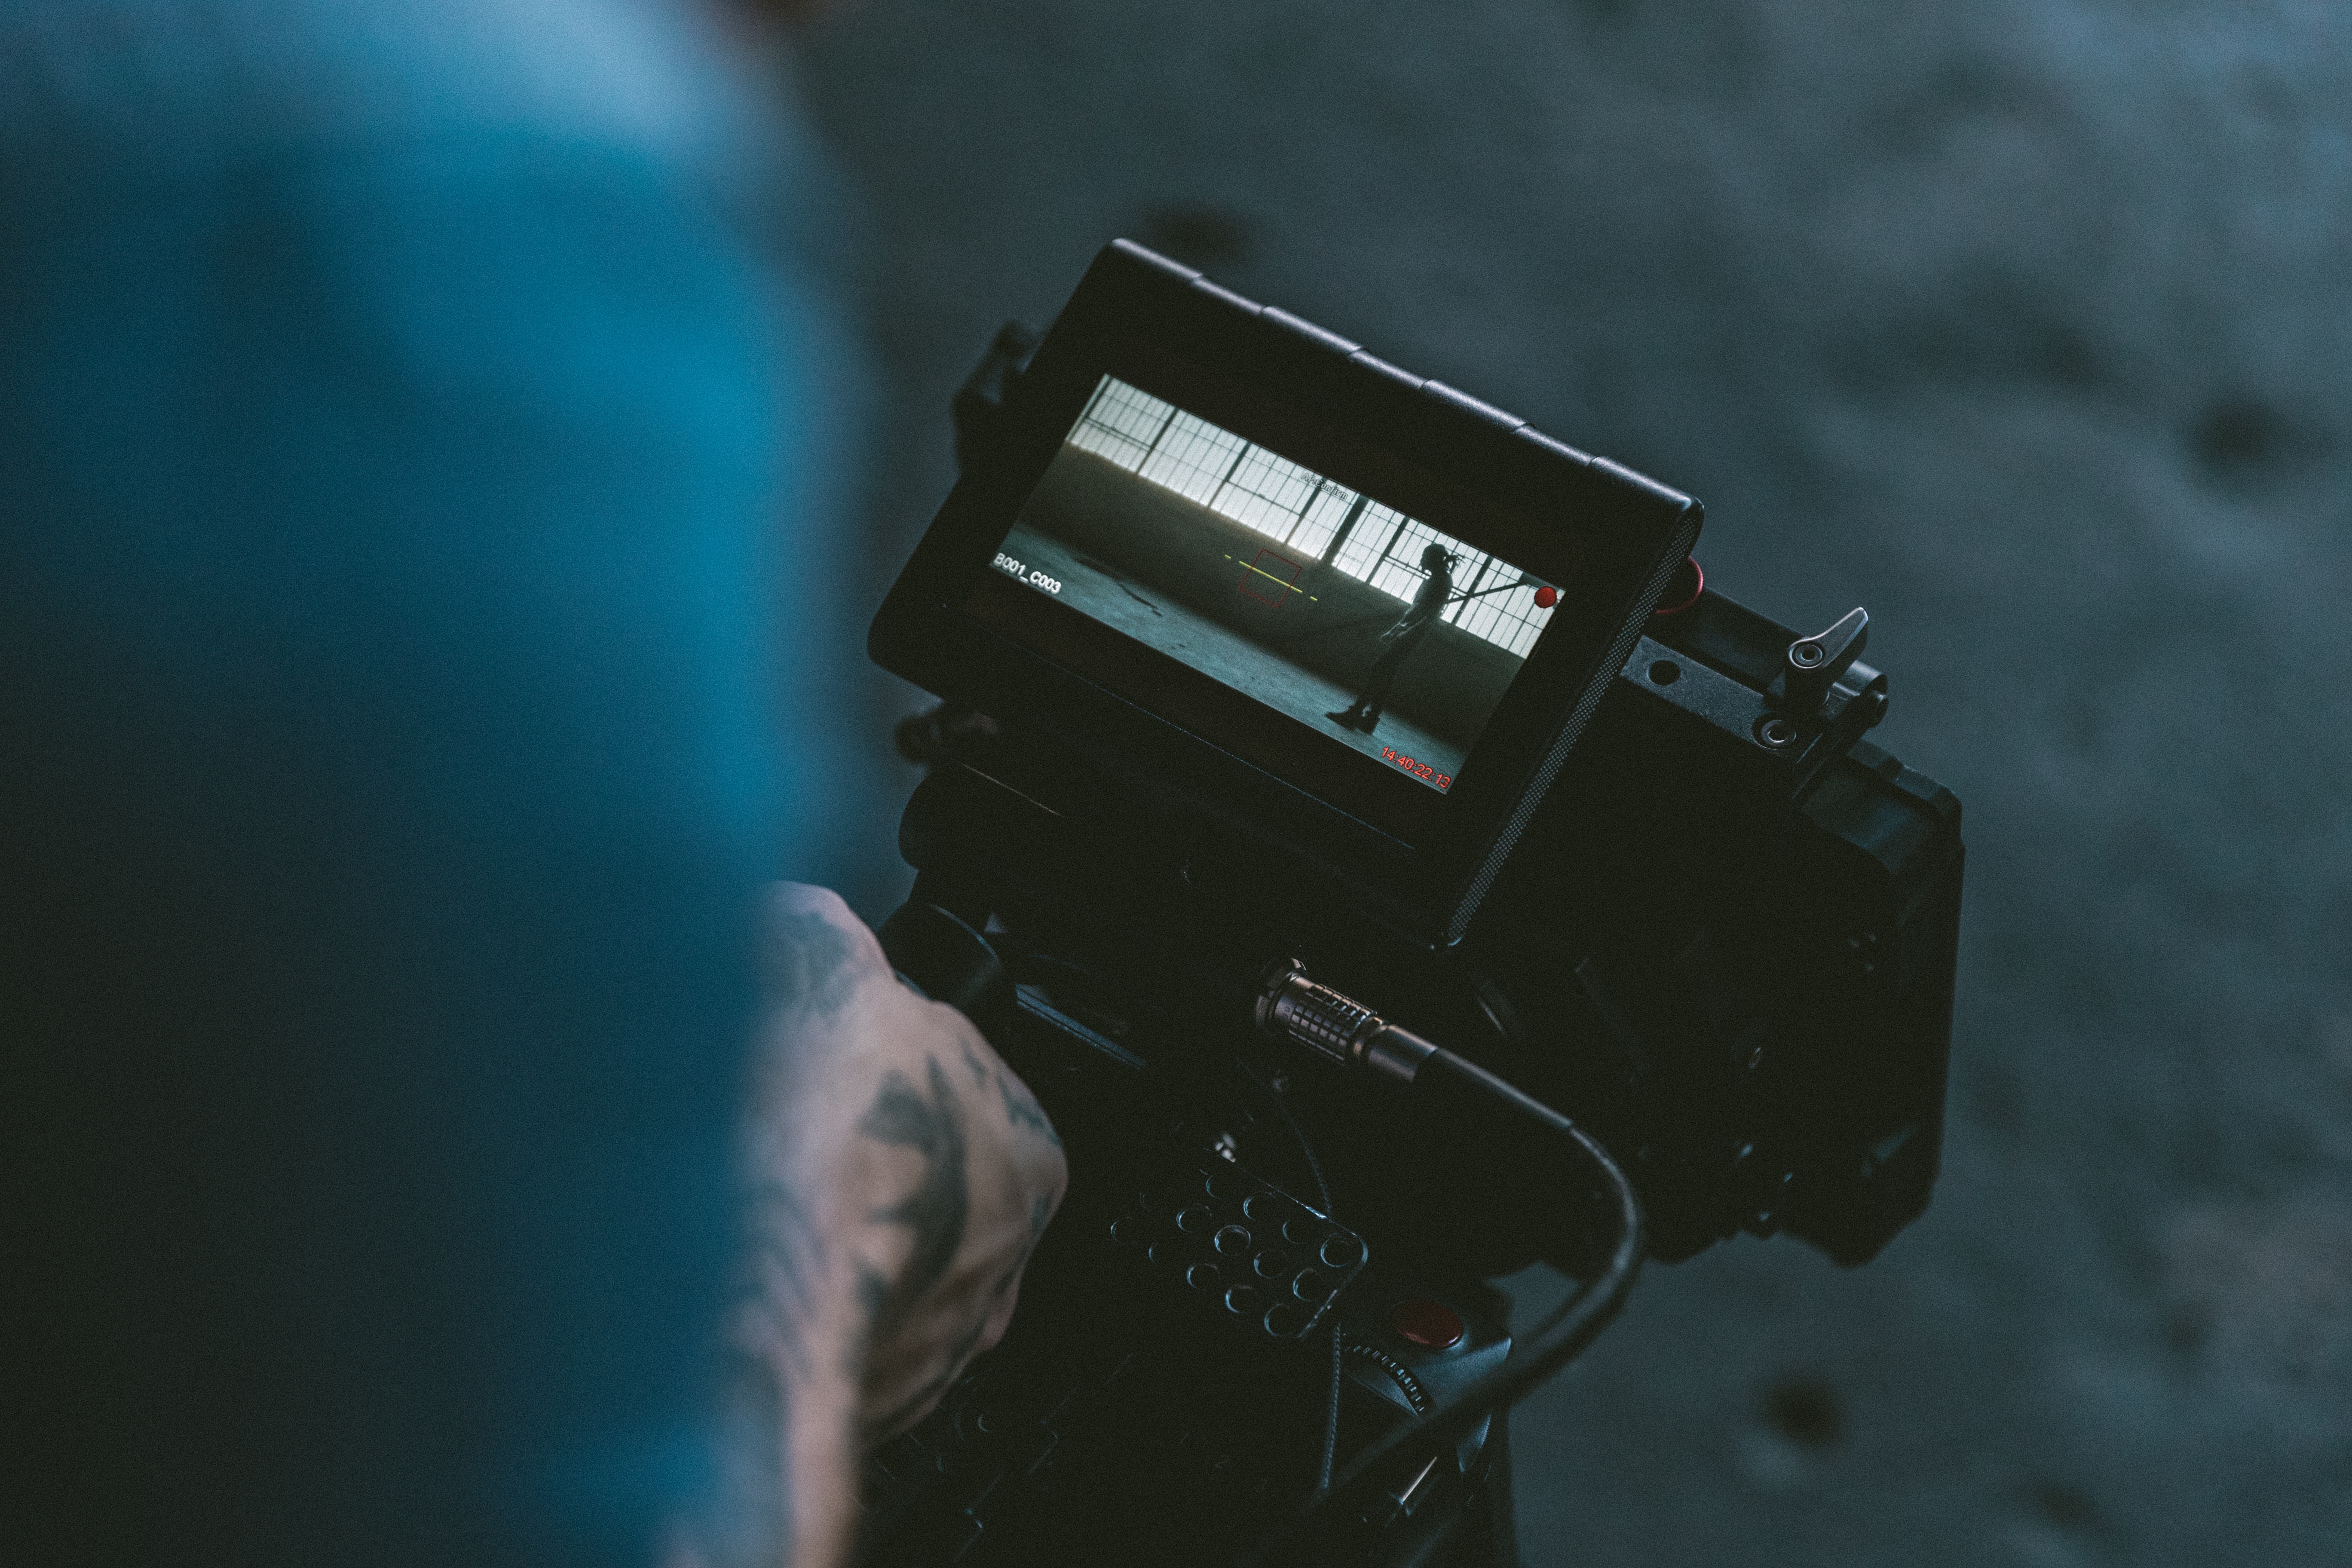
light, space, darkness, blue, screenshot, atmosphere of earth, computer wallpaper